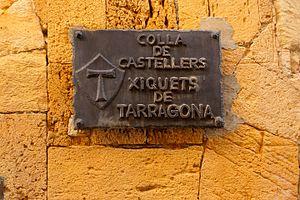
Tarragone, Catalogne: Siège des Xiquets de Tarragona dans la Carrer de Santa Anna